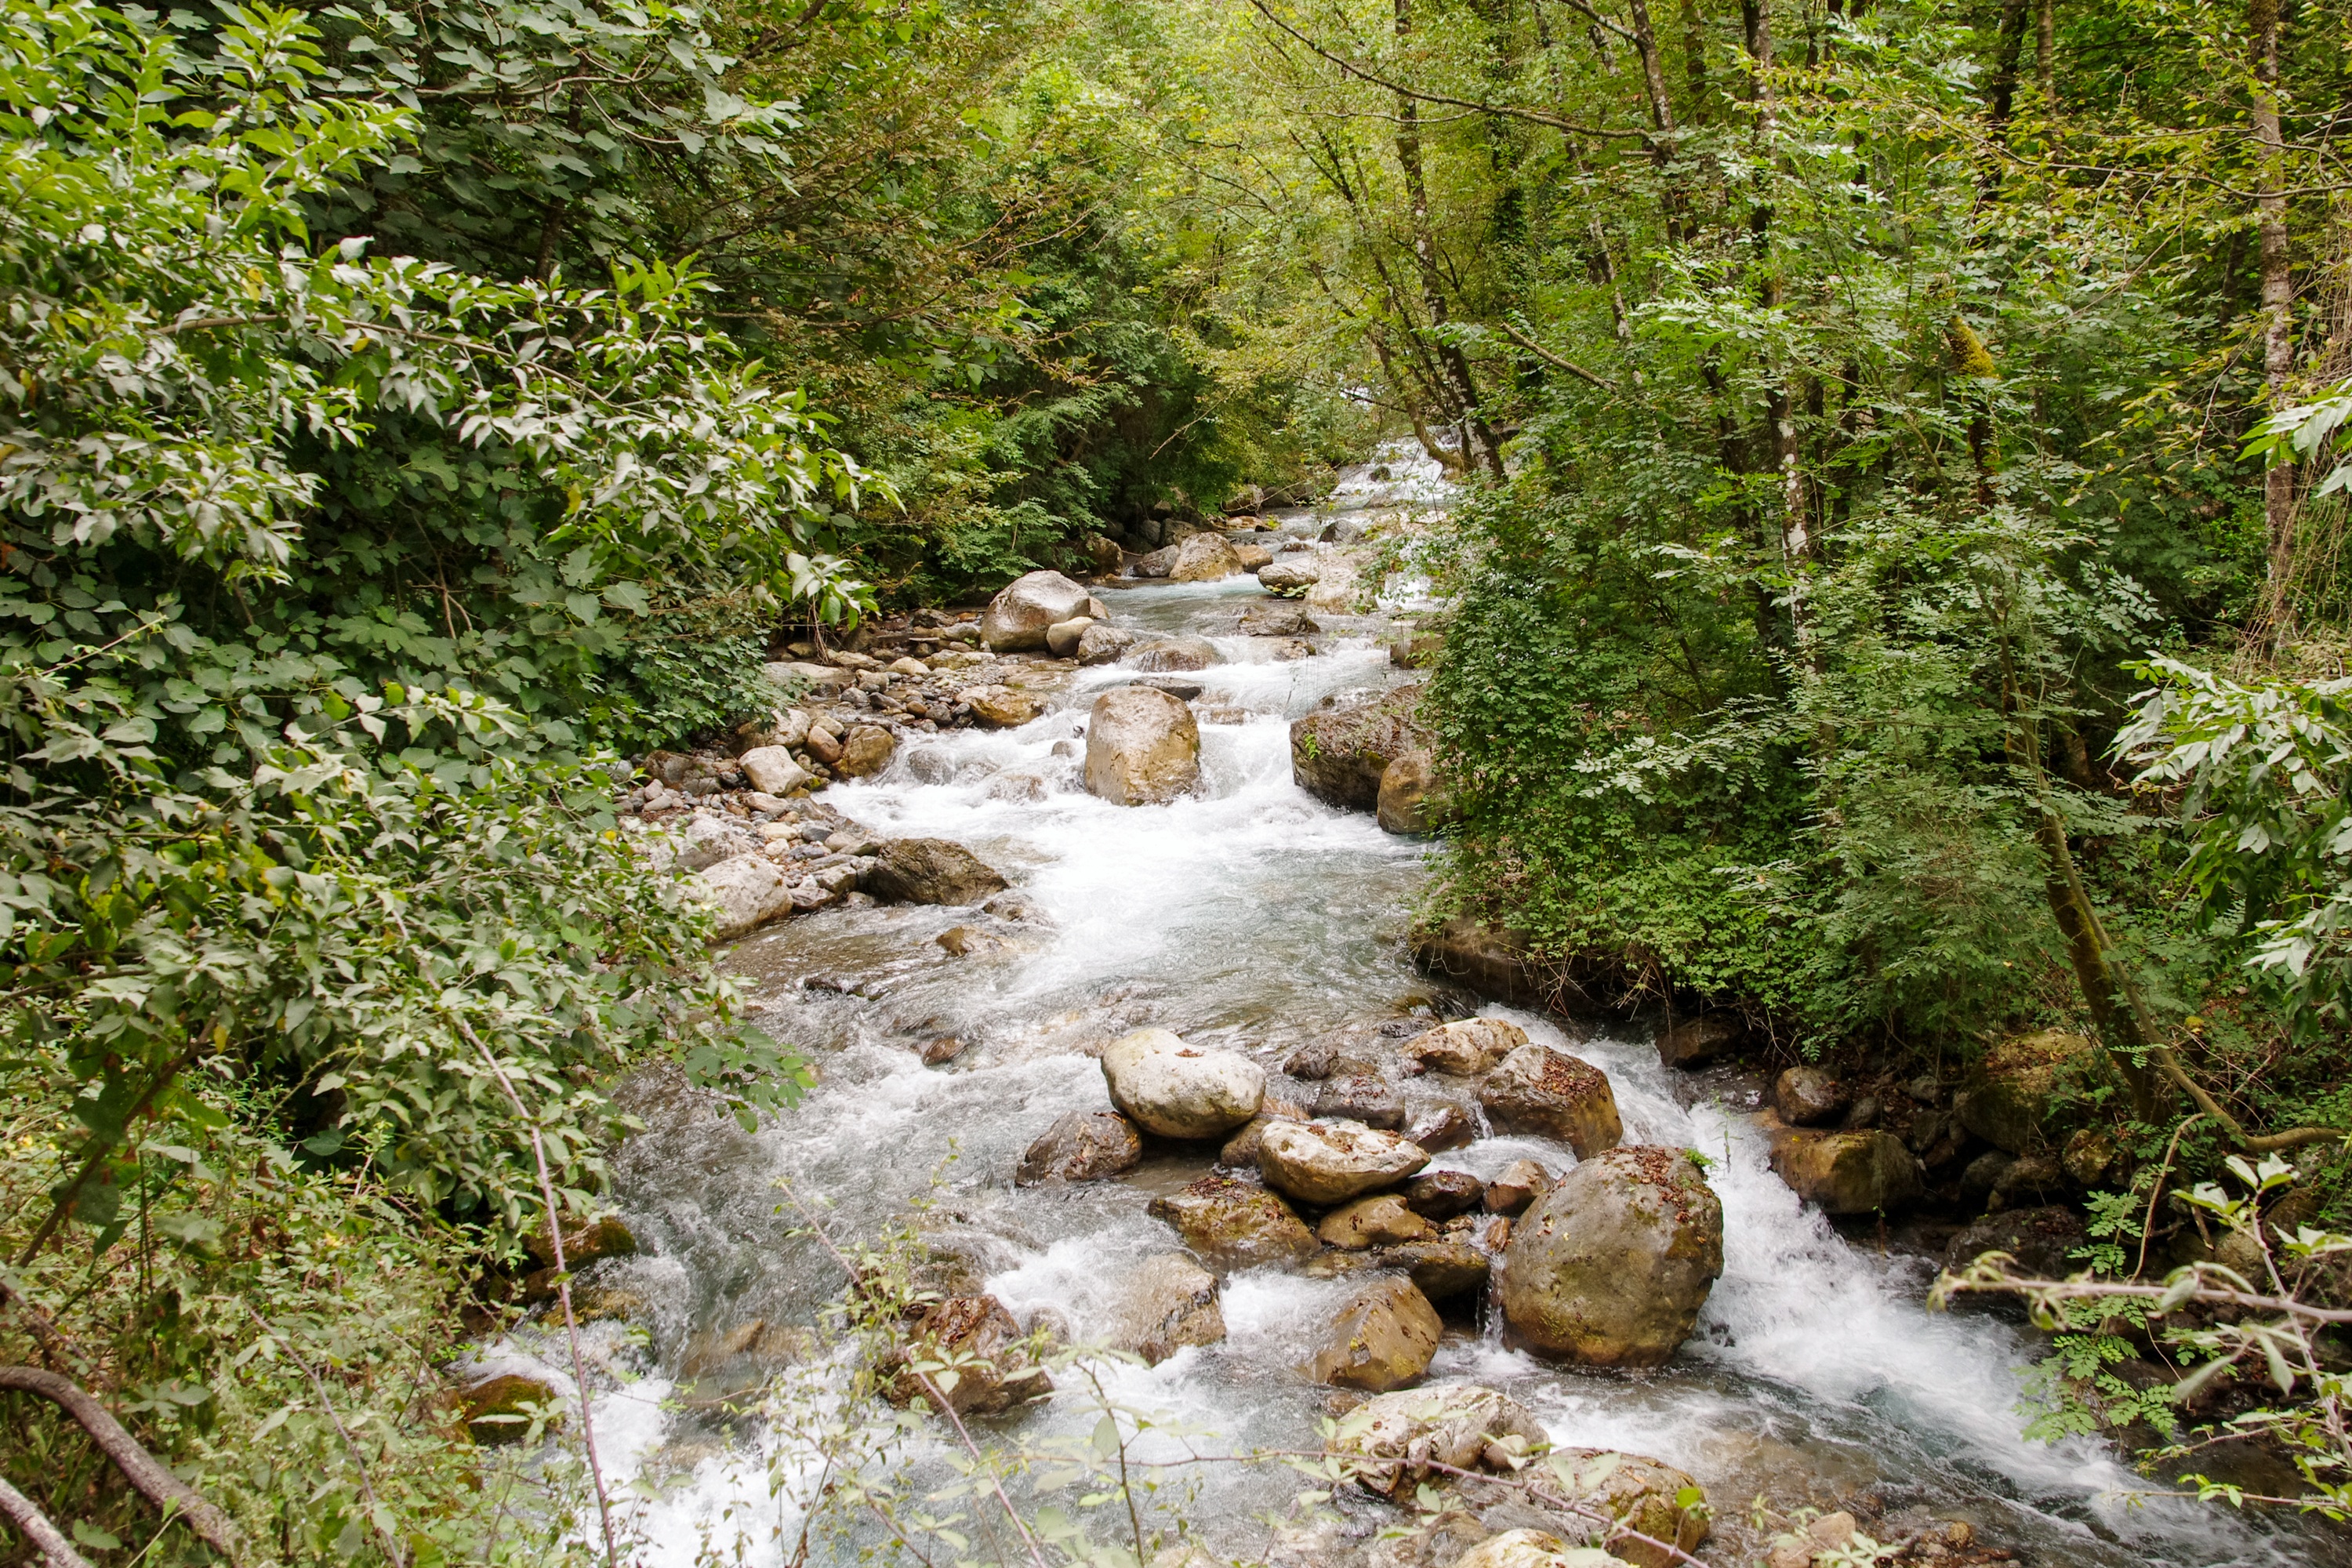
water, nature, forest, waterfall, creek, wilderness, walking, trail, river, valley, stream, green, jungle, autumn, rapid, body of water, calabria, trees, vegetation, rainforest, ravine, torrent, woodland, habitat, into the woods, water feature, ecosystem, watercourse, stream bed, landform, nature reserve, orsomarso, argentine stream, natural environment, geographical feature